Circle-throw vibrating machine

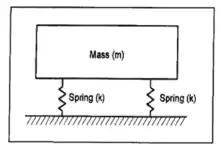
Unit loading with total spring stiffness 2k

When the dynamic forces of the loading is considered, an amplitude magnification factor formula_25 must be considered: